Claire Monis

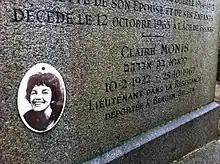
Grave of Claire Monis at Cemetery of Bagneux

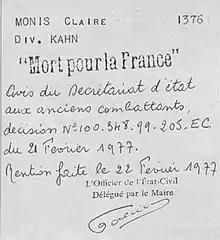
Extract death act for Claire Monis 1967

Monis was a Resistance fighter in the Free French Forces and the Fighting French Forces (FFC) within the Robin-Buckmaster network created by and of which she was the secretary. She used her singing tour (song order and word changes) to inform her network.